Lester B. Pearson

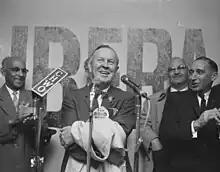
Pearson campaigning for Bruce Beer in Peel during the 1962 Federal election

St. Laurent was defeated by the Progressive Conservatives under John Diefenbaker in the election of 1957. After just a few months as Leader of the Opposition, St. Laurent retired, and he endorsed Pearson as his successor. Pearson was elected leader of the Liberal Party at its leadership convention of 1958, defeating his chief rival, former cabinet minister Paul Martin Sr.